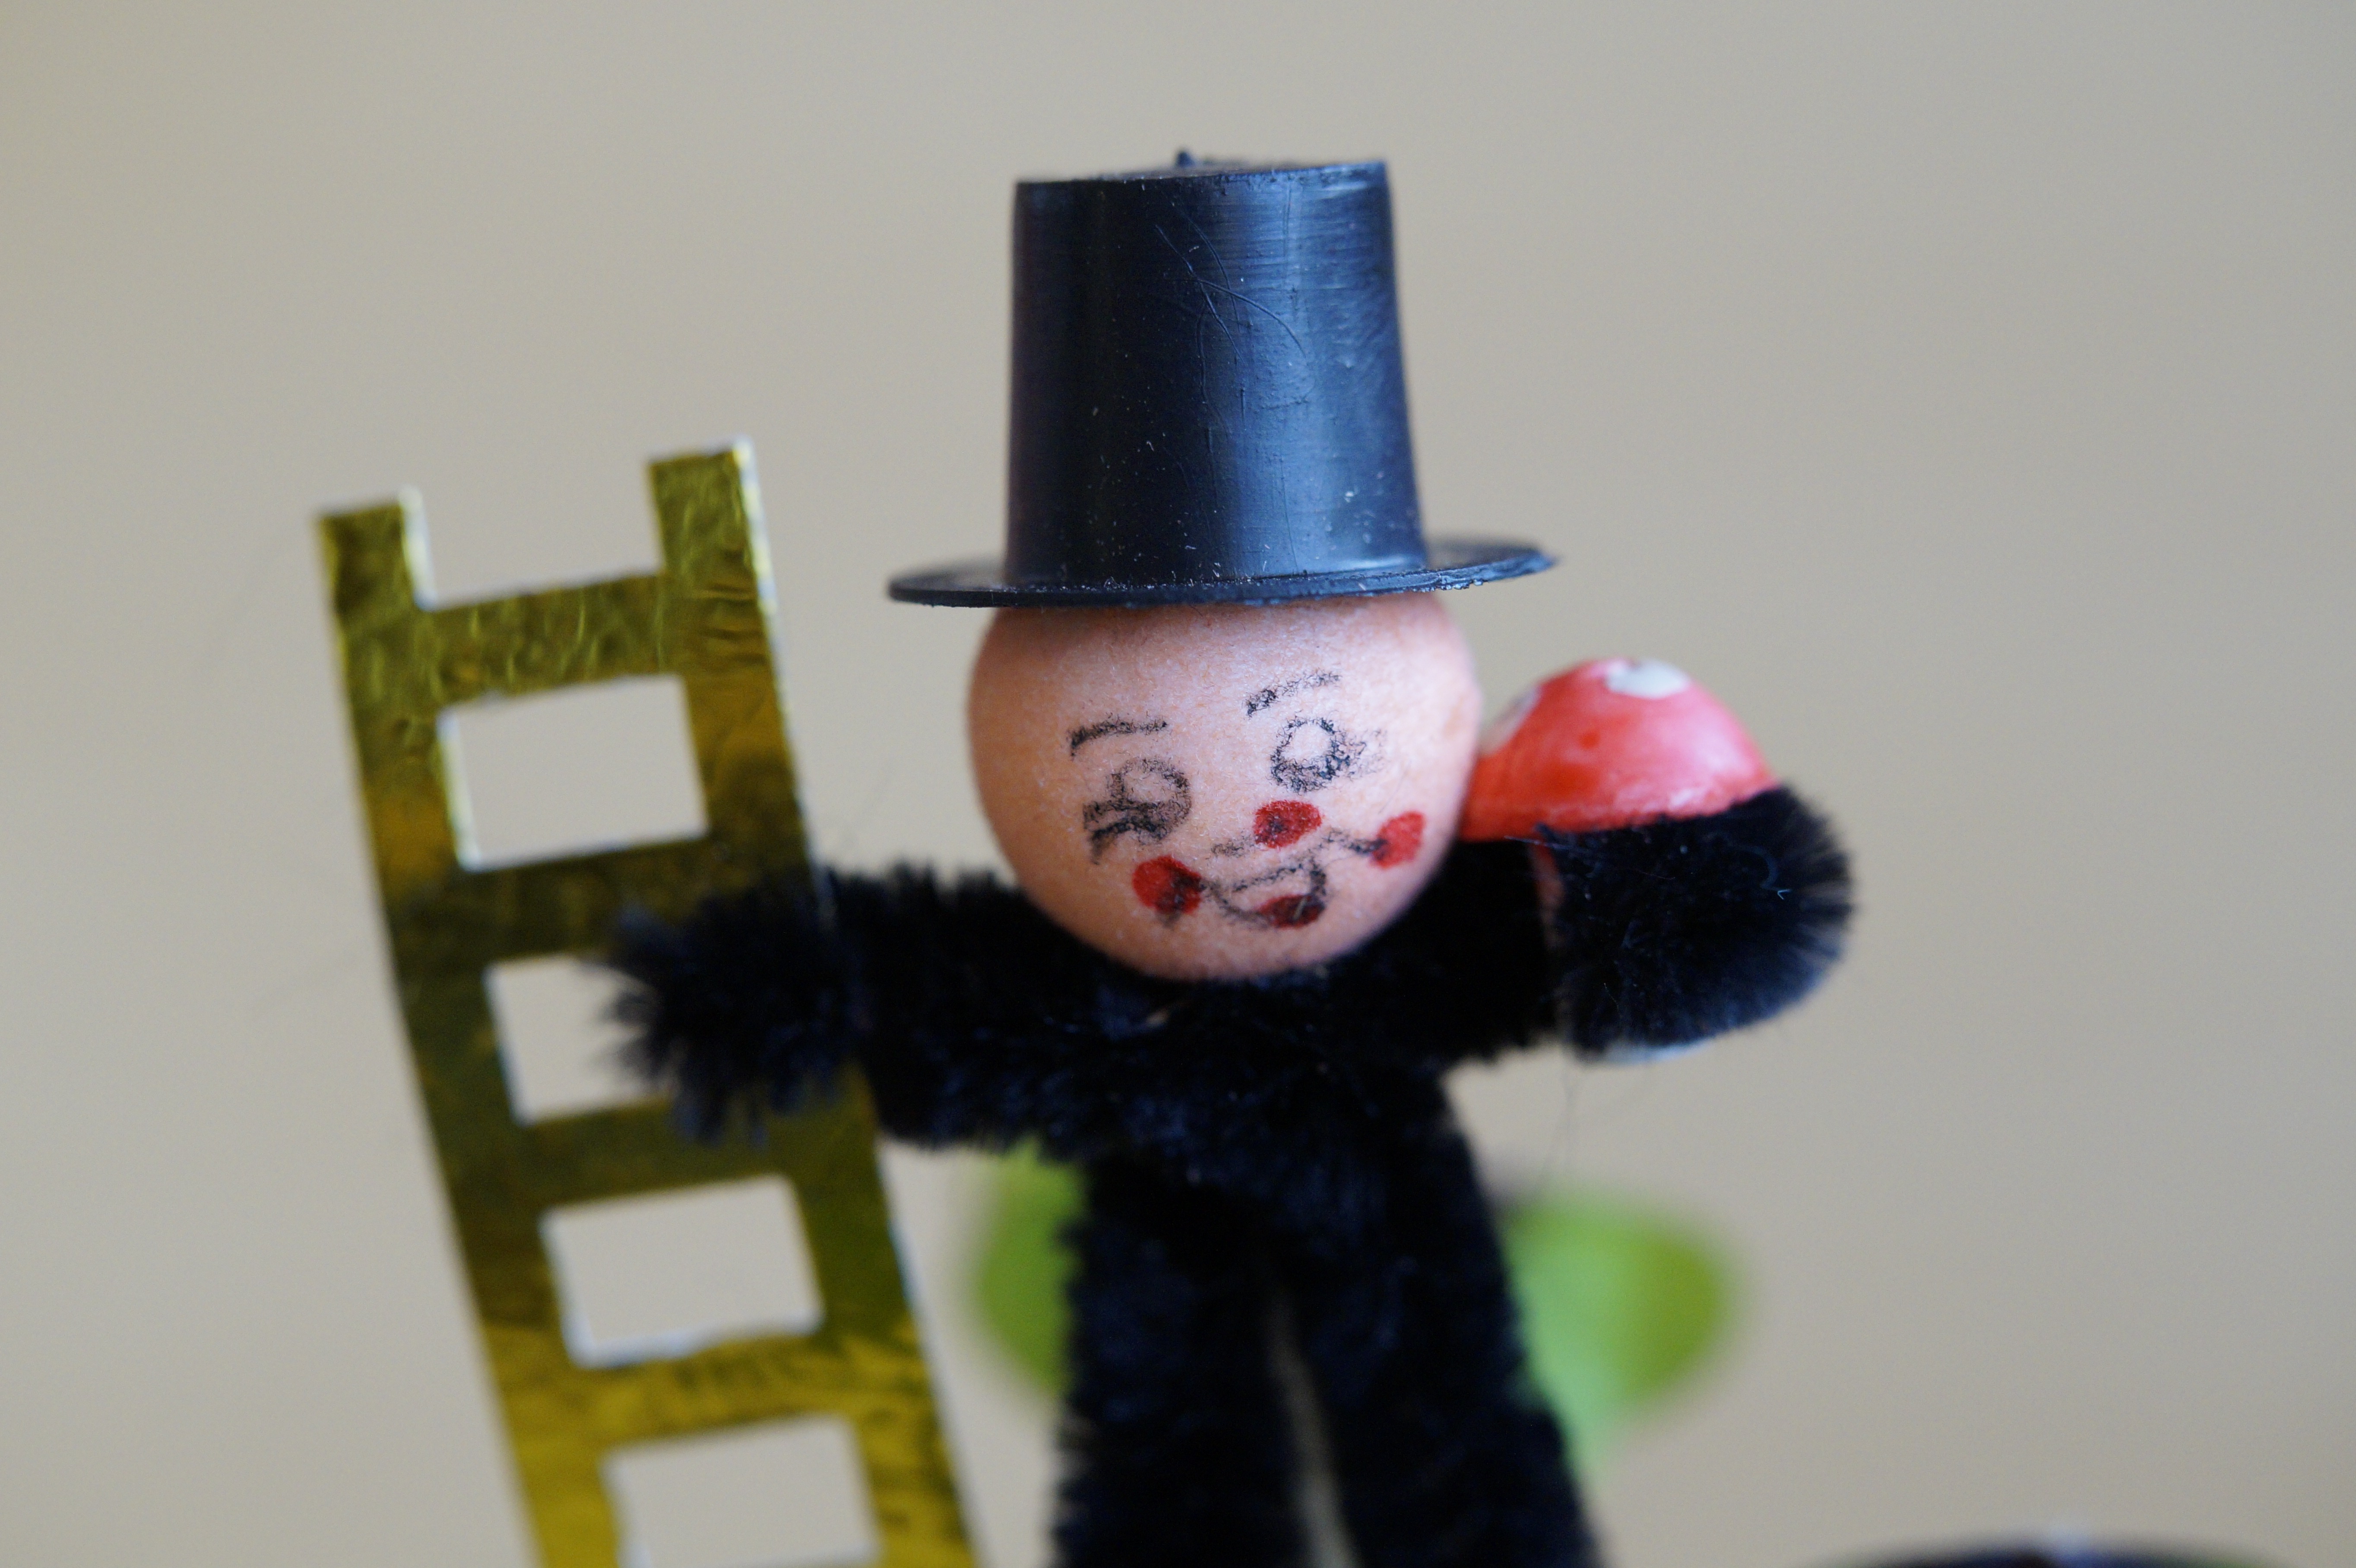
art, festival, snowman, wishes, luck, superstition, desire, lucky charm, new year's eve, new year's day, symbol of good luck, chimney sweep, turn of the year, lucky messenger